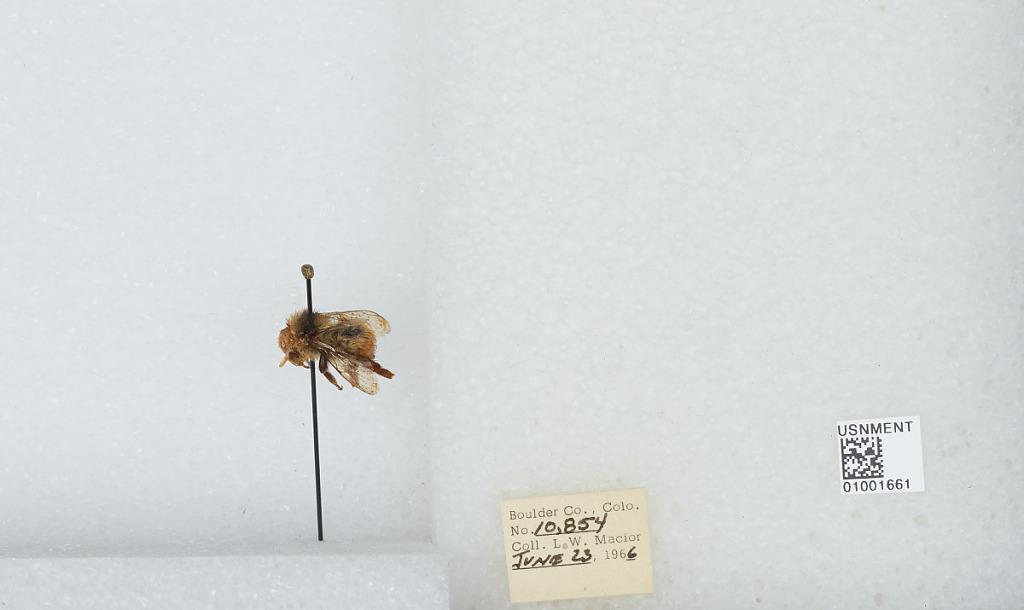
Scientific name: Bombus (Pyrobombus) centralis Cresson
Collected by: L. Macior
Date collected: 1966-6-23
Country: United States
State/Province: Colorado
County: Boulder
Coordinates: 40.09, -105.36